My Last Day (film)

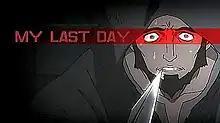
Anime release poster

My Last Day (Japanese:私の最後の日, Hepburn: Watashi no Saigo no Hi) is a 2011 Japanese-American Christian anime short film created by The Jesus Film Project, with Barry Cook and STUDIO4°C. The story unfolds through the eyes of a criminal who receives the same crucifixion sentence as Jesus Christ. This is a short film of regret, repentance and redemption. The film is available in several different languages.